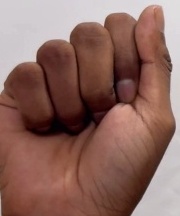
ASL sign: A